Nucleoid

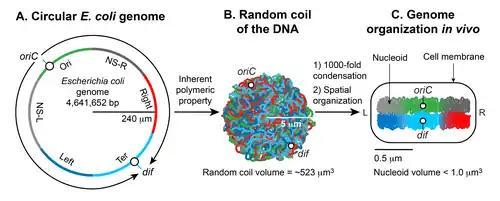
Formation of the "Escherichia coli" nucleoid A. An illustration of an open conformation of the circular genome of "Escherichia coli". Arrows represent bi-directional DNA replication. The genetic position of the origin of bi-directional DNA replication ("oriC") and the site of chromosome decatenation ("dif") in the replication termination region ("ter") are marked. Colors represent specific segments of DNA as discussed in C. B. An illustration of a random coil form adopted by the pure circular DNA of "Escherichia coli" at thermal equilibrium without supercoils and additional stabilizing factors. C. A cartoon of the chromosome of a newly born "Escherichia coli" cell. The genomic DNA is not only condensed by 1000-fold compared to its pure random coil form but is also spatially organized. "oriC" and "dif" are localized in the mid-cell, and specific regions of the DNA indicated by colors in A organize into spatially distinct domains.

In many bacteria, the chromosome is a single covalently closed (circular) double-stranded DNA molecule that encodes the genetic information in a haploid (monoploid) form. The size of the DNA varies from 500,000 to several million base pairs (bp) encoding from 500 to several thousand genes depending on the organism. The chromosomal DNA is present in cells in a highly compact, organized form called the nucleoid (meaning "nucleus-like"), which is not encased by a nuclear membrane as in eukaryotic cells. The isolated nucleoid contains 80% DNA, 10% protein, and 10% RNA by weight.